Red Hill, Victoria

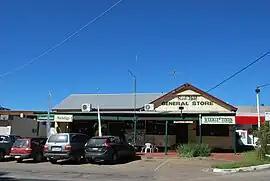
General store

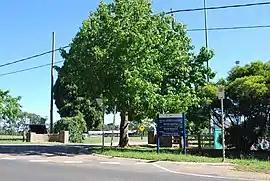
Red Hill Recreation Reserve

Red Hill is a town on the Mornington Peninsula in Melbourne, Victoria, Australia, approximately south-east of Melbourne's Central Business District, located within the Shire of Mornington Peninsula local government area. Red Hill recorded a population of 1,009 at the 2021 census.